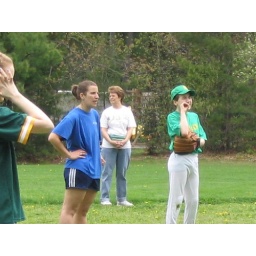
That's his coach in the blue shirt